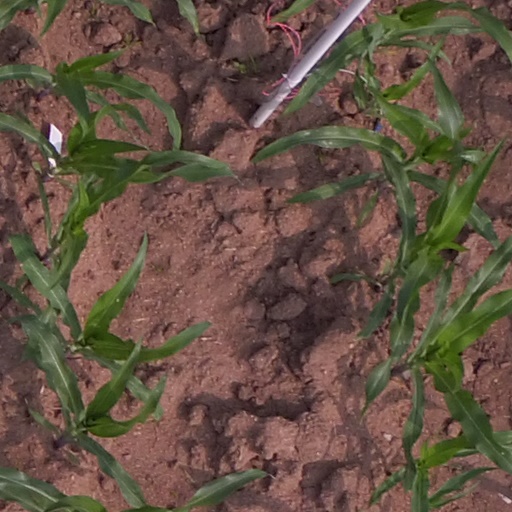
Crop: maize; corn